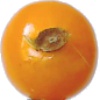
Label: Physalis 1